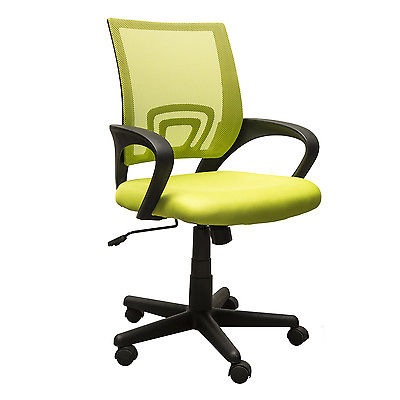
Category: chair